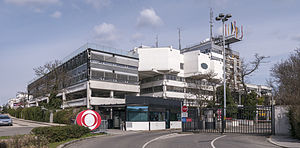
Österreichischer Rundfunk
4. april 2015
Österreichischer Rundfunk er Østrigs nationale public service-medievirksomhed.